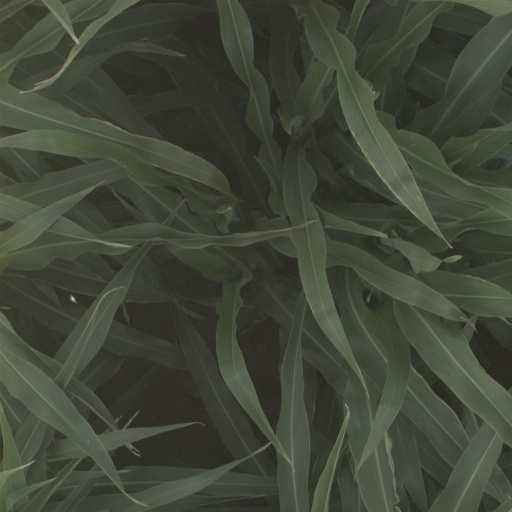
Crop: sorghum